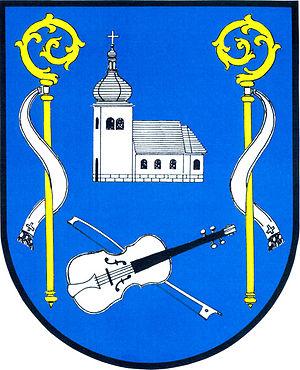
Osice est une commune du district de Hradec Králové, dans la région de Hradec Králové, en République tchèque. Sa population s'élevait à 490 habitants en 2017.